Royal Thai Air Force Museum

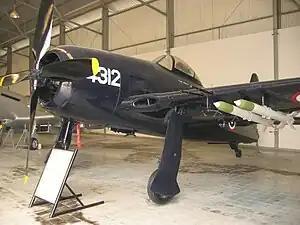
Grumman F8F Bearcat at the Royal Thai Air Force Museum

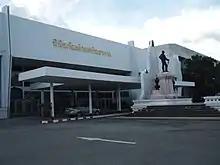
in front of the museum

The museum was established in 1952 to collect, preserve and restore different airplanes and other aviation equipment used by the Royal Thai Air Force. In addition to one F11C and other rare aircraft, the museum's collection also includes one of only 2 surviving Japanese Tachikawa Ki-36 trainers, the last surviving Vought O2U Corsair, one of 3 surviving Curtiss BF2C Goshawks, a Spitfire and several Nieuports and Breguets.